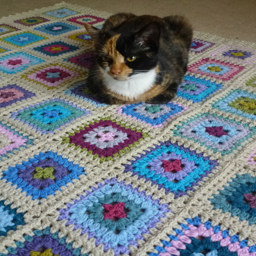
when the cat gets in the way